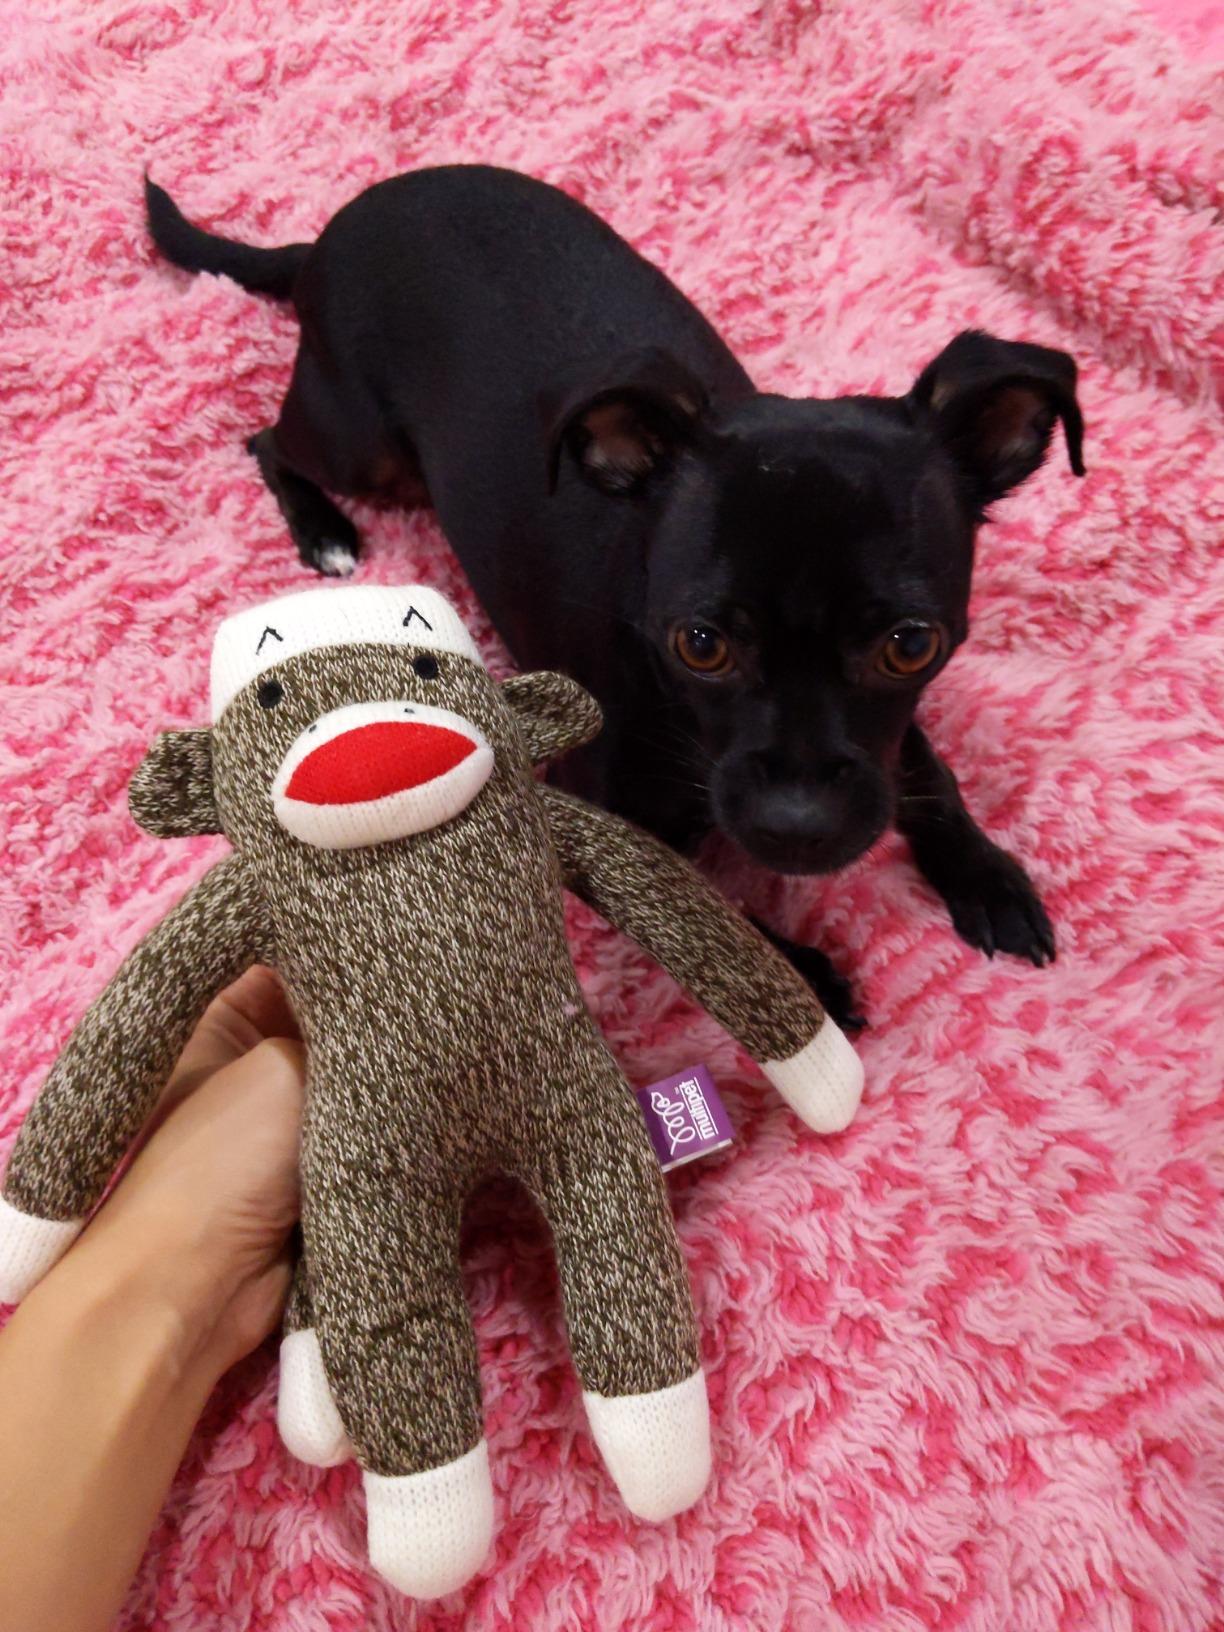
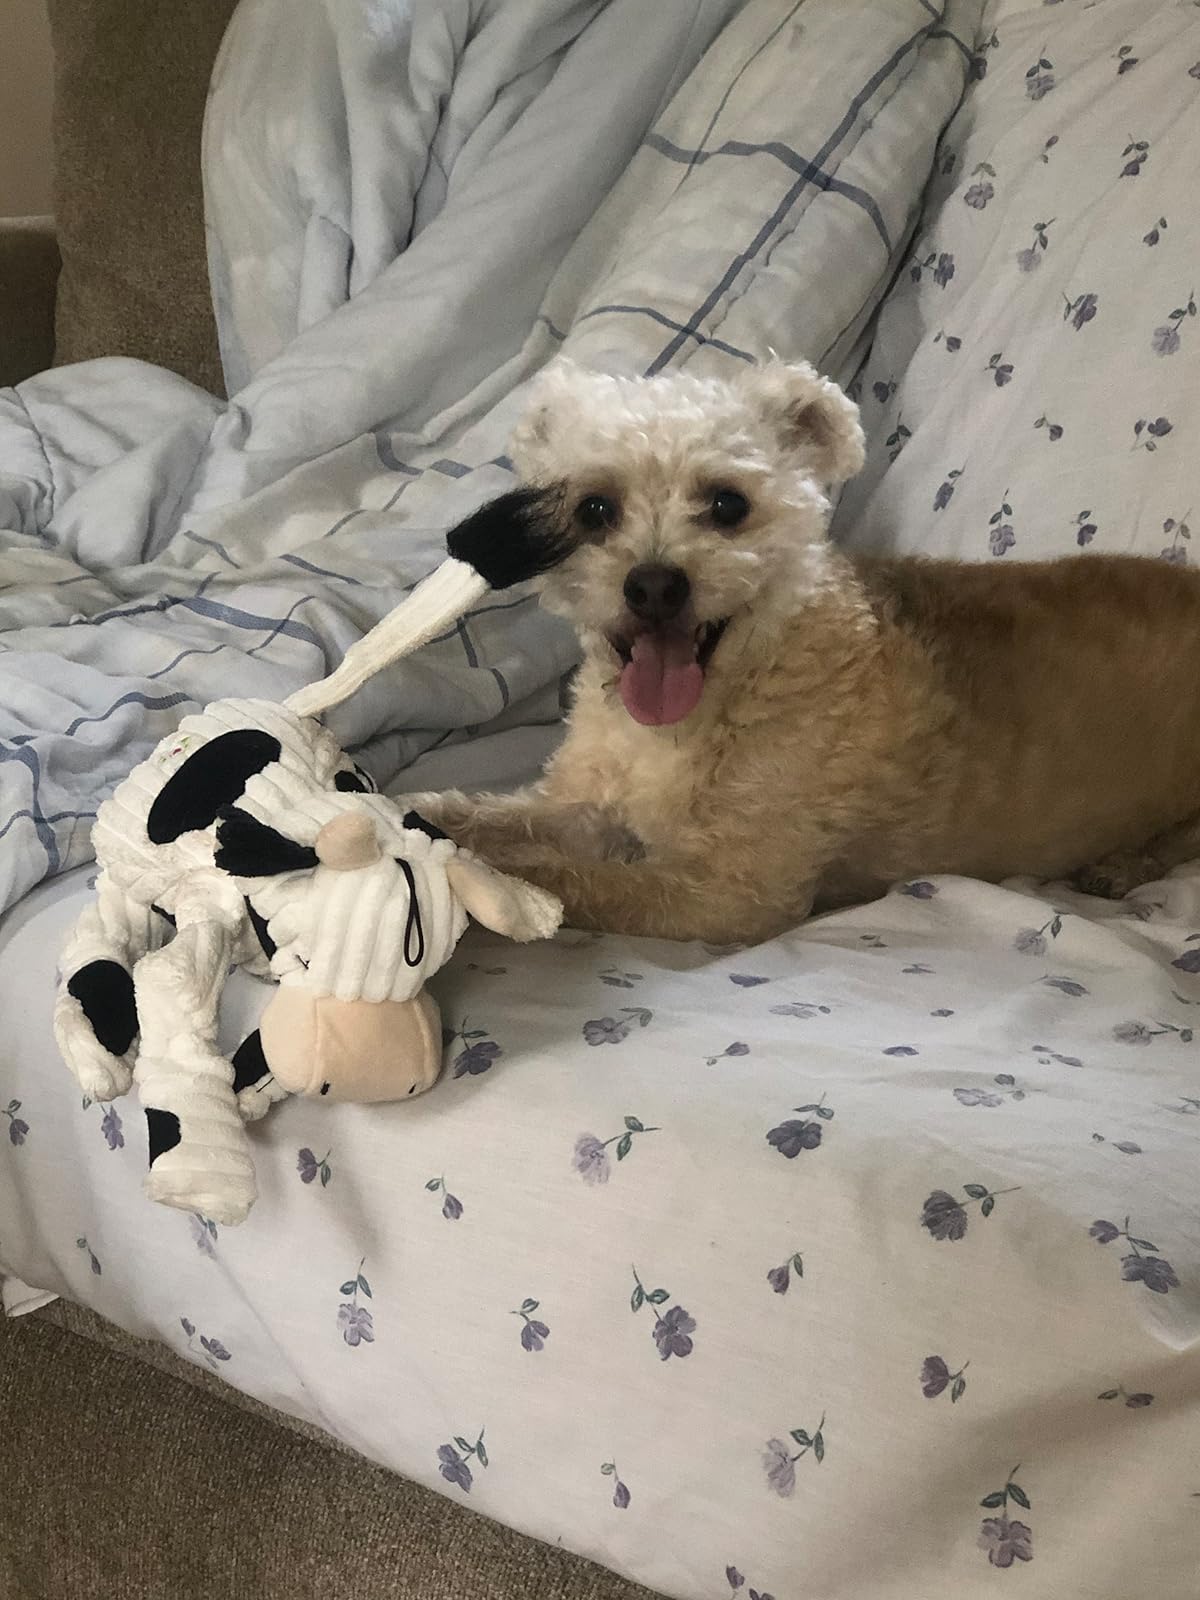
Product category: items_toy
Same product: no